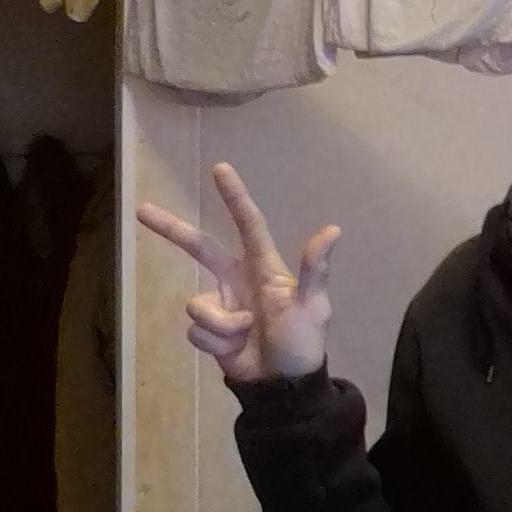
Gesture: three2